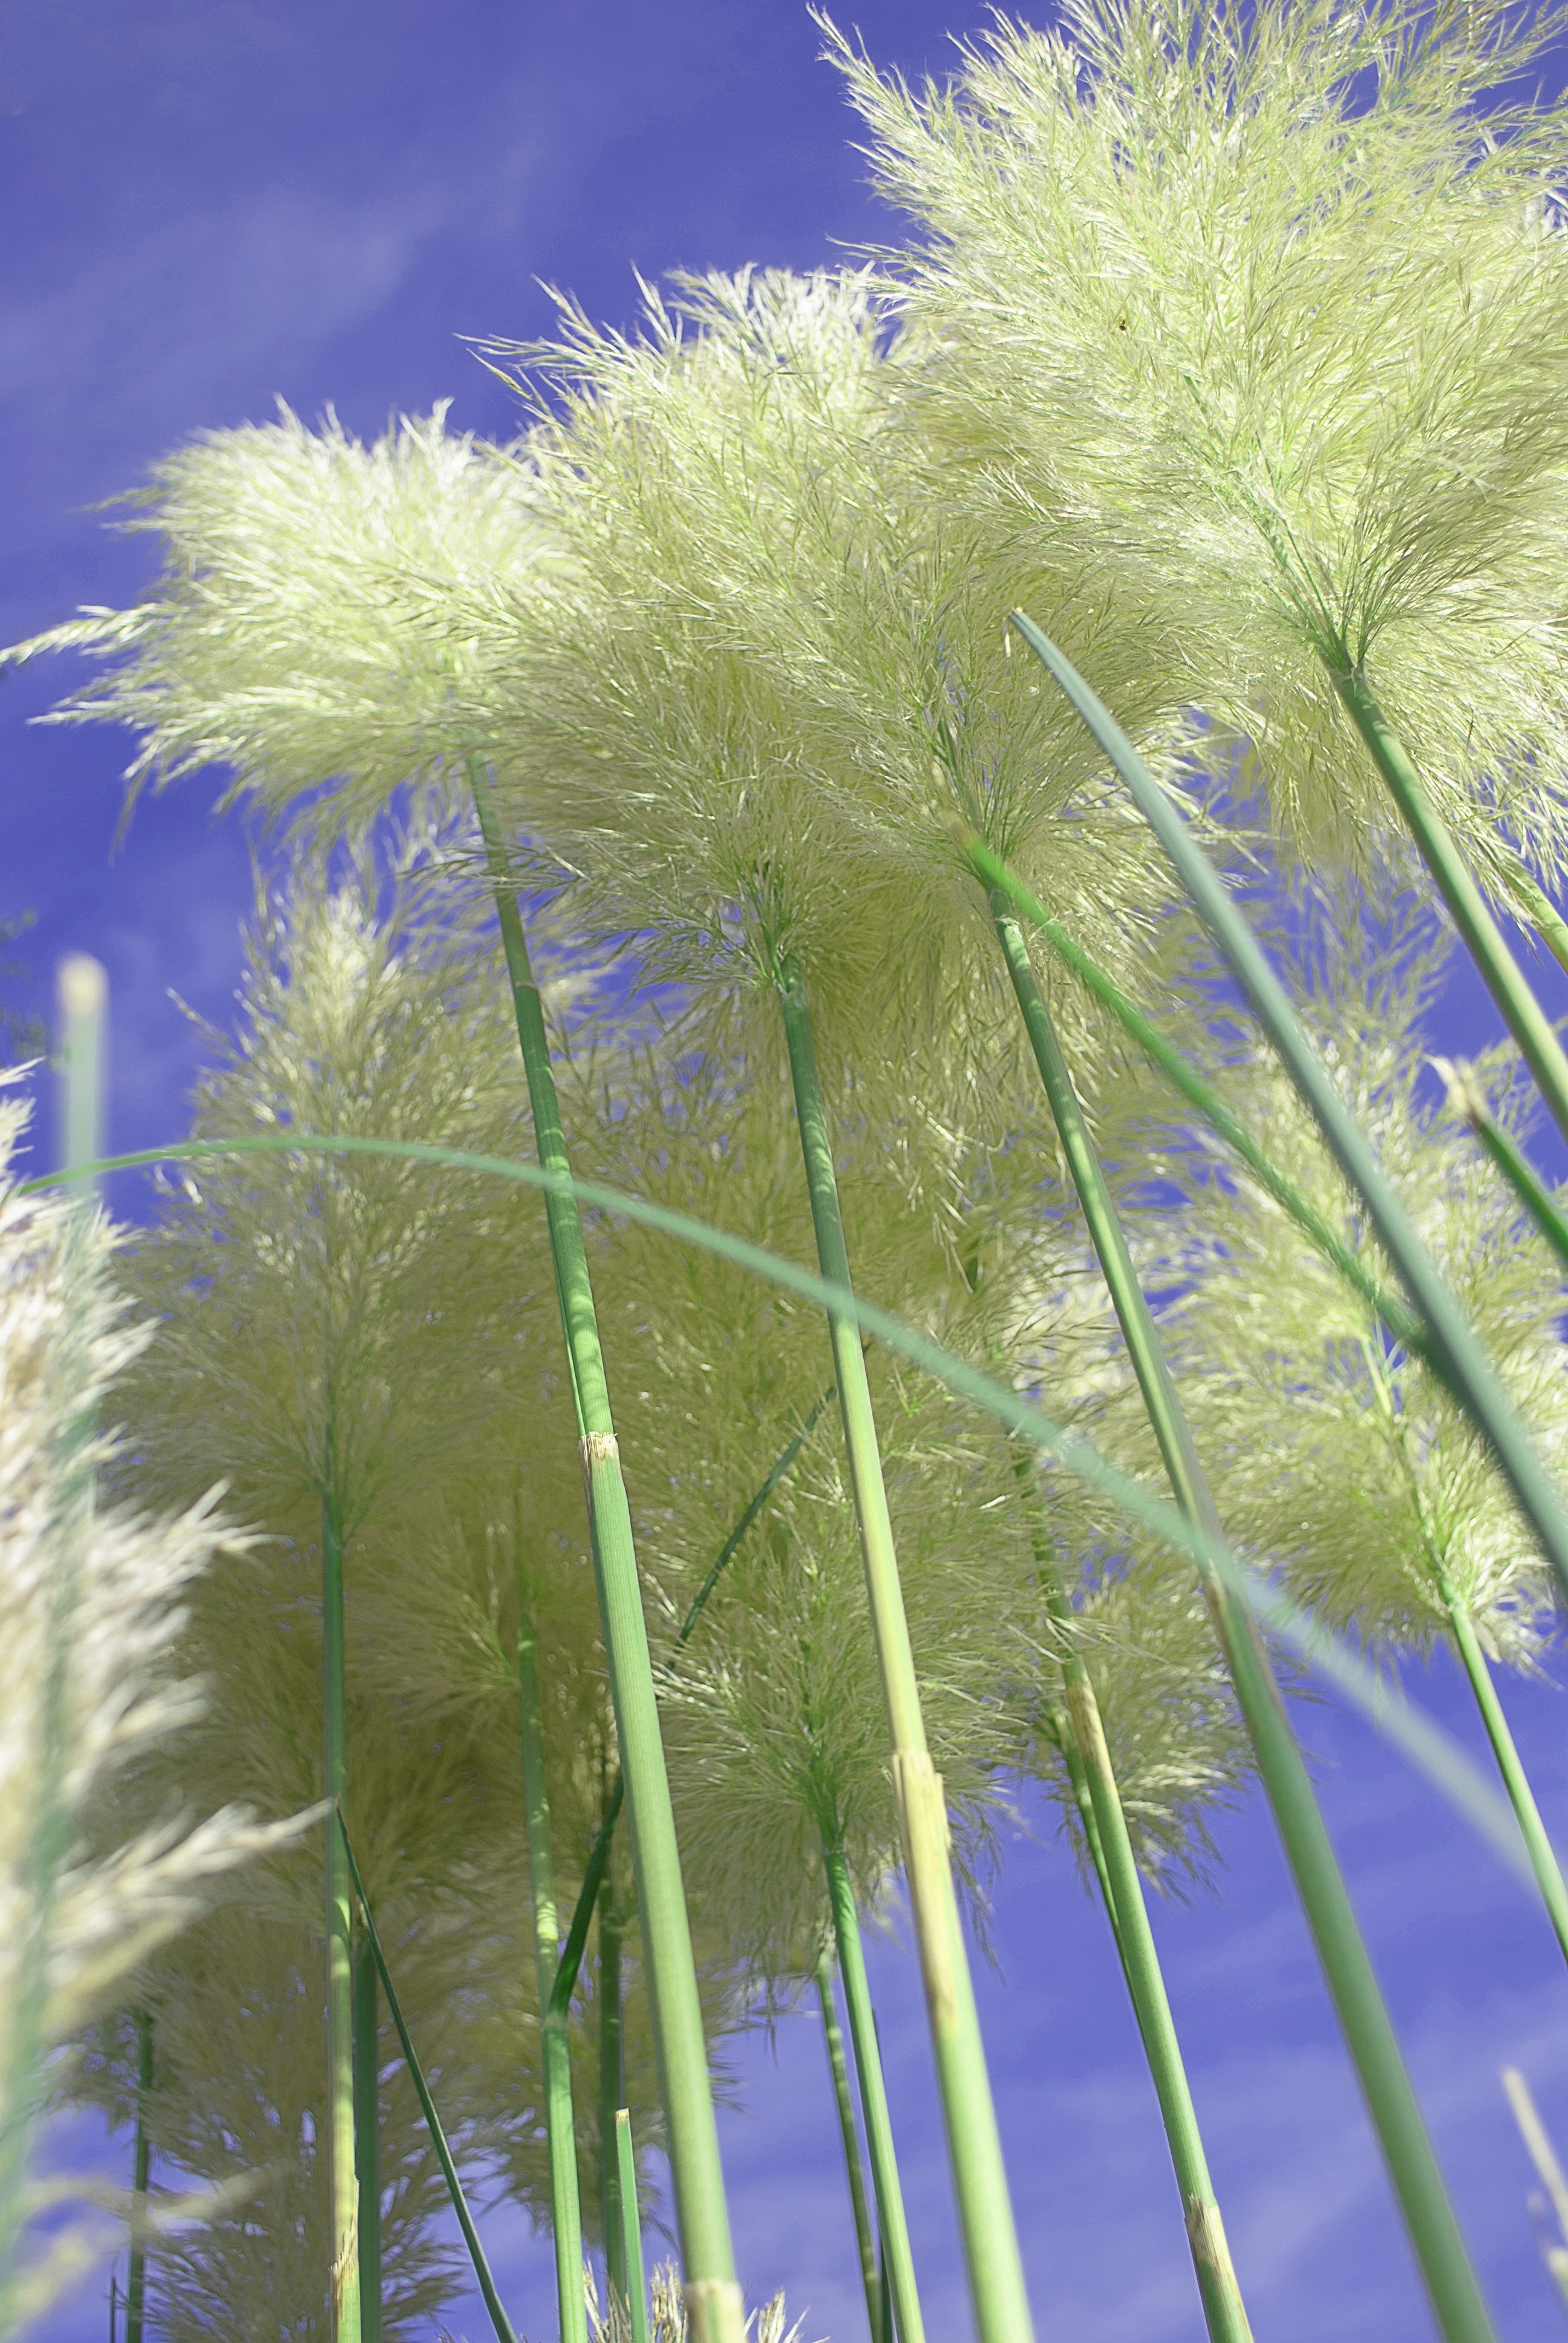
grass, plant, flower, green, herb, tropical, botany, blue, flora, lavender, plants, background, stems, bamboo, cortaderia, grasses, ornamental grasses, flowering plant, daisy family, pampas grass, grass family, plant stem, land plant, arecales, english lavender